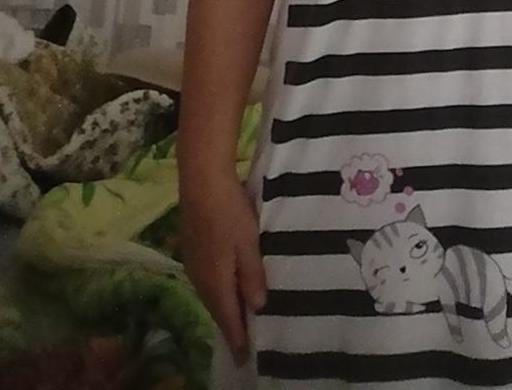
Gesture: no_gesture